Juventud Guerrera

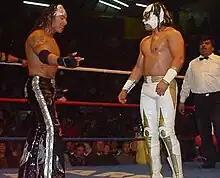
Juventud Guerrera next to Volador Jr. while working for CMLL

Beginning in 1998, Guerrera pinned Último Dragón to win the Cruiserweight Championship on the inaugural edition of "Thunder" on January 8, 1998. However, he would then lose the title to Rey Misterio Jr. one week later on the following edition of "Thunder". At SuperBrawl VIII, Guerrera challenged Chris Jericho for the title in a mask vs. title match, in which Guerrera lost forcing him to unmask. After unmasking Guerrera, Jericho would often berate Guerrera for his looks by referring to him as "Quasi-juice" which was in reference to "Quasimodo", the disfigured lead character in "The Hunchback of Notre-Dame". Later in the year, Guerrera defeated Jericho at Road Wild to capture his second Cruiserweight Championship. He retained the belt at Fall Brawl against Silver King, before losing to Billy Kidman the following night on "Nitro".